Salmo obtusirostris

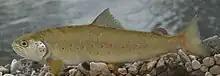
Softmouth from the Vrljika

The most obvious characteristic of the Adriatic trout is an elongated snout. It also has a small and fleshy mouth, relatively large scales and high body depth. The color of the body varies between subspecies, it is mostly green with red and black dots. There are no vertical stripes that are common in brown trout of the Adriatic Sea drainages that can be found.